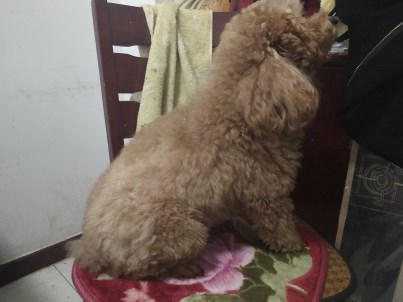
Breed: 7449-n000128-teddy